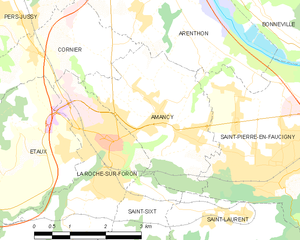
Carte des communes françaises Amancy